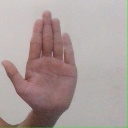
अक्षर: ध